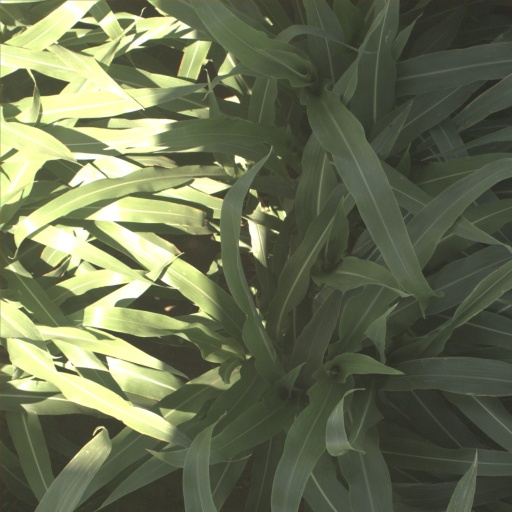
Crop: sorghum